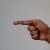
The image shows a hand gesture representing the letter 'G' in Indian Sign Language.